Anne Lynch (artist)

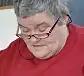
Australian artist Anne Lynch.

Anne Lynch (born Melbourne 1956) is an Australian artist, working primarily as a draftsperson and printmaker in the genre of Outsider art. Her artwork has been shown internationally and is represented in the Self-Taught and Outsider Art Research Collection at the Callan Park Gallery for Self-Taught and Outsider Art, University of Sydney. Since 1995, Lynch has been a dedicated studio artist at Arts Project Australia in Northcote, an organization that supports the creativity and artwork of artists with an intellectual disability. Lynch's figurative pastel works evoke a sense of isolation and melancholy.